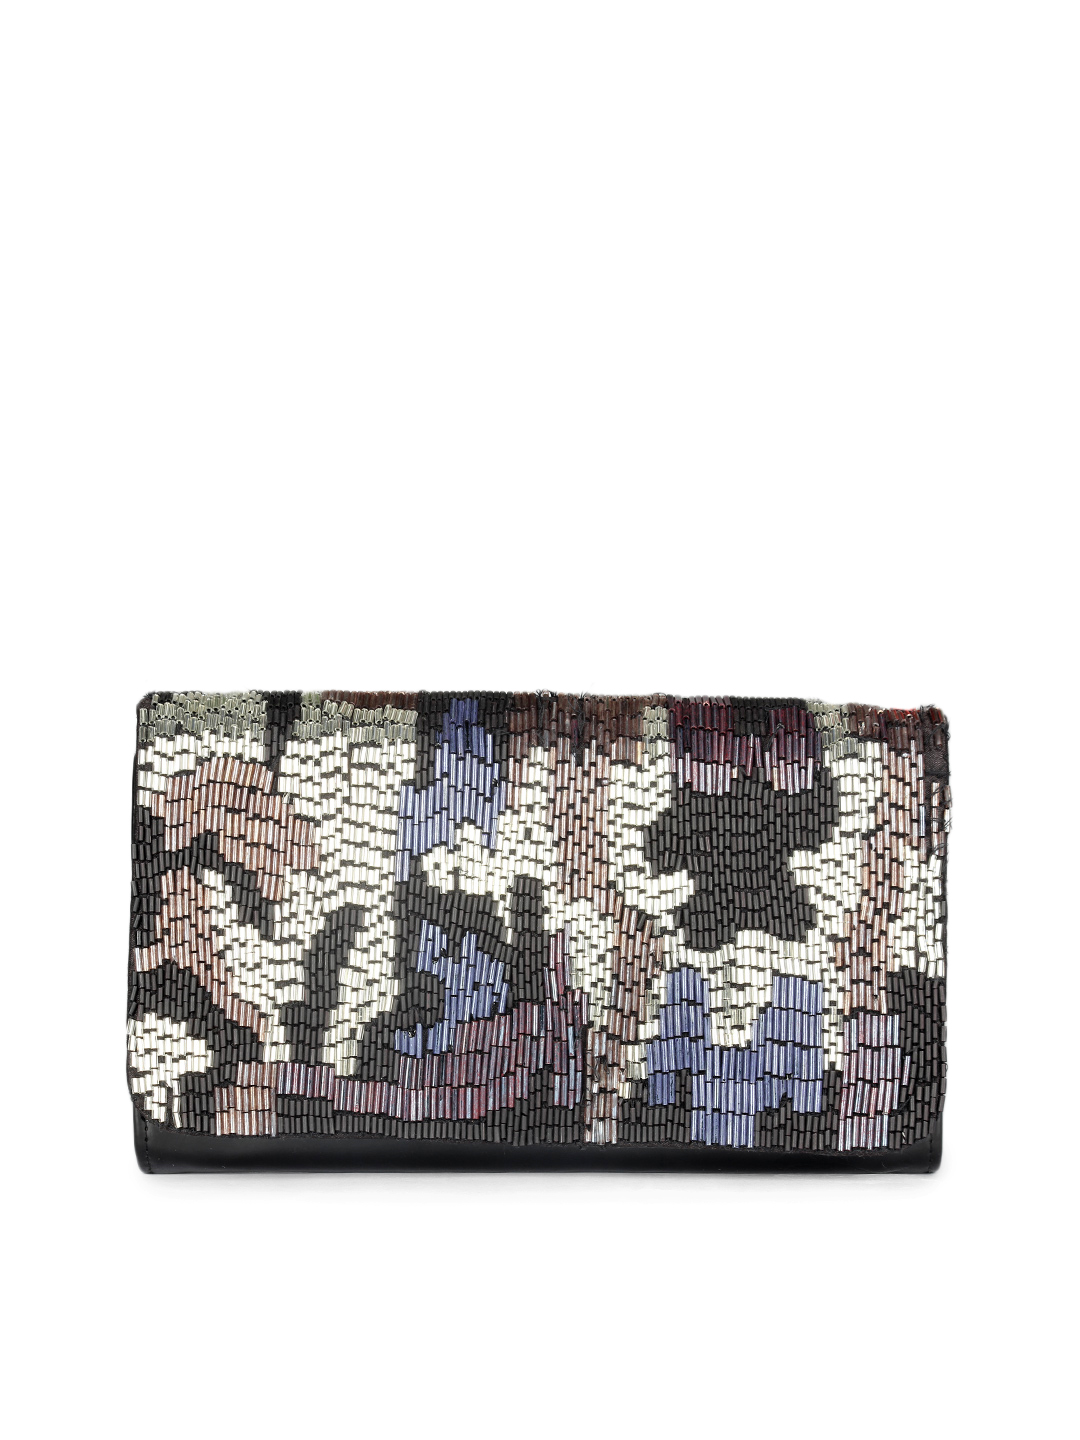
French Connection Women Black Beaded Clutch
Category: Accessories / Bags / Clutches
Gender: Women
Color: Black
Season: Summer 2012
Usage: Casual